Philip Kerr, 11th Marquess of Lothian

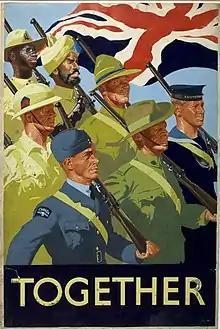
Commonwealth and British Empire forces fighting together. Ministry of Information poster

Roosevelt, asked Lothian in early August to take up the idea of British military bases for the destroyers with his government, unaware that Lothian was behind all these vital moves.